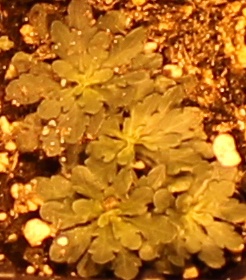
Label: Horseweed